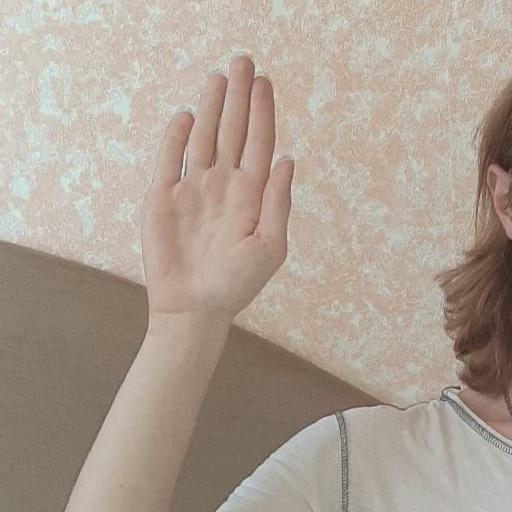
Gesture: stop